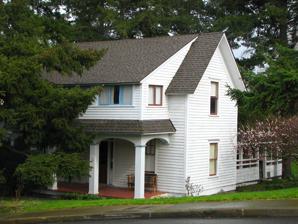
Building: Fulton–Taylor House
Country: United States of America
Year built: 1858
Historic house in Oregon, United States United States historic place Fulton–Taylor House U.S. National Register of Historic Places The Fulton–Taylor House in 2009 Location 704 Case Street The Dalles, Oregon Coordinates 45°35′52″N 121°11′02″W / 45.597913°N 121.183966°W / 45.597913; -121.183966 Built c. 1858 Architectural style Gothic Revival NRHP reference No. 93000920 Added to NRHP September 9, 1993 The Fulton–Taylor House is a historic house located in The Dalles , Oregon , United States . Built and modified in phases between circa 1858 and circa 1930, this house is only one of a few remaining houses of similar age and style in The Dalles. James Fulton (in residence 1864 – 1881) emigrated to Oregon on the Oregon Trail , and eventually established himself as a cattle rancher , leader of the settler militia , and a state legislator . The Rev. O.D. Taylor (in residence 1891 – 1897) was a Baptist minister , but was far more noted as the driving force behind a major, failed, but long-running real estate scheme that was widely regarded as fraudulent . The house was listed on the National Register of Historic Places . See also National Register of Historic Places listings in Wasco County, Oregon References